Nicholas Revett

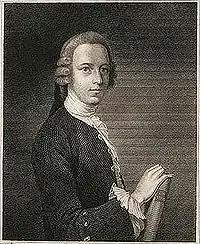
Nicholas Revett, reproduction of a portrait in oils, from his "Antiquities of Athens".

Nicholas Revett (1720–1804) was a British architect. Revett is best known for his work with James "Athenian" Stuart documenting the ruins of ancient Athens. He is sometimes described as an amateur architect, but he played an important role in the revival of Greek architecture.